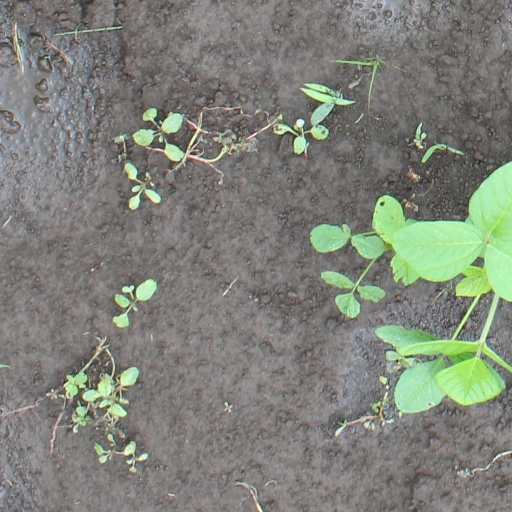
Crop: soybean